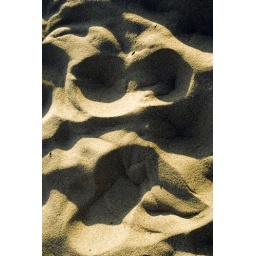
I was walking on the beach and I started seeing faces in the sand.